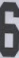
Number: 6